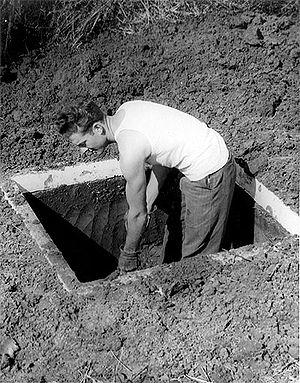
Les ankylostomoses sont des parasitoses intestinales provoquées par deux nématodes, qui entraînent par leur présence dans le duodéno-jéjunum de mammifères une seule et même maladie, à savoir l'ankylostomose :